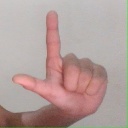
अक्षर: ल